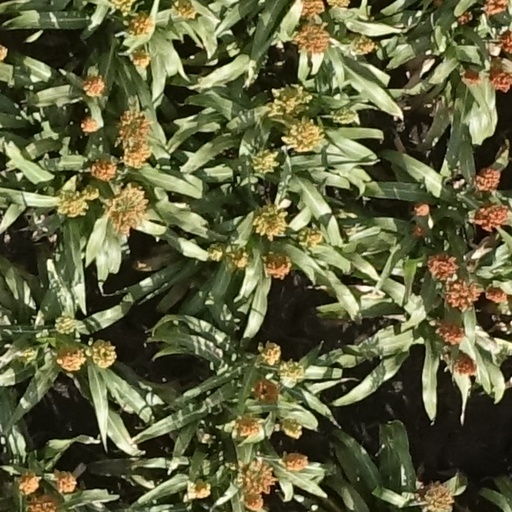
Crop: sorghum